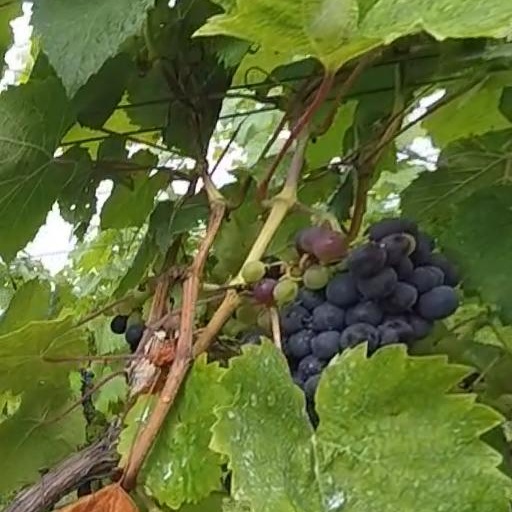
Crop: grape